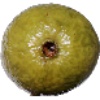
Label: Guava 1